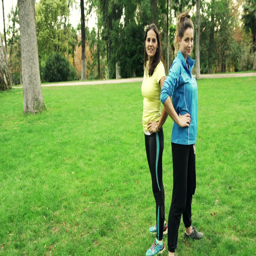
portrait of two , happy girlfriends standing in the middle of park